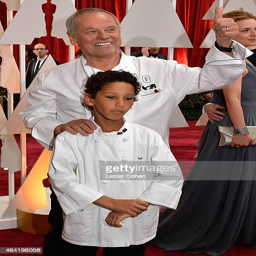
chef and person attend awards